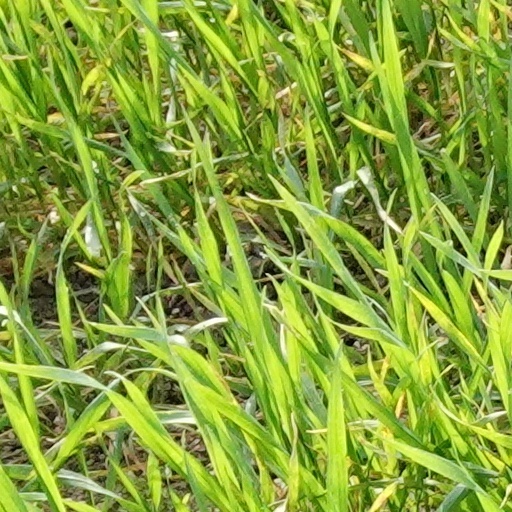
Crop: wheat